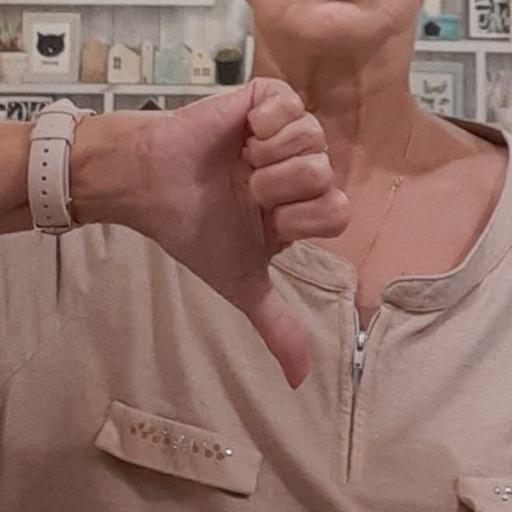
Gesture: dislike